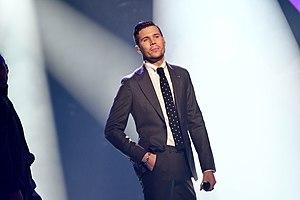
Robin Bengtsson, né le 27 avril 1990 à Svenljunga en Suède, est un chanteur suédois. En 2017, il remporte le Melodifestivalen avec I Can't Go On, chanson avec laquelle il représentera la Suède au Concours Eurovision de la chanson en Ukraine.
Le Melodifestivalen 2017 est le concours de chansons permettant de sélectionner le représentant de la Suède au Concours Eurovision de la chanson 2017, qui se déroulera à Kiev, au Centre d'exposition internationale. Il consistera en quatre demi-finales, rassemblant sept artistes chacune, une deuxième chance et une finale.